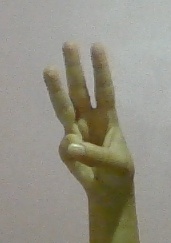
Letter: thaa